Snide and Prejudice

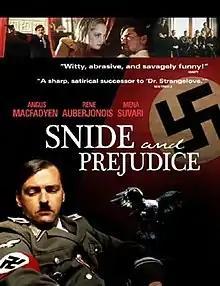

At a mental institution, the resident physician, Dr Cohen, encourages his patients who believe that they are important Nazi figures to act out their fantasies. The therapy sessions show Hitler consolidating his power by assembling his gang of supporters; however, they are interrupted at times, once because Davidson's uniform is at the dry cleaners, and another time because a patient who believes he is Picasso interrupts a session.